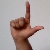
The image shows a hand gesture representing the letter 'L' in Indian Sign Language.